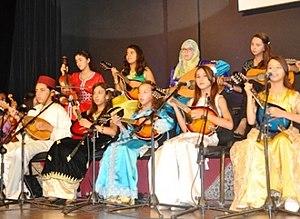
Al Ala ou Tarab al ala ou encore tarab al andaloussi est un style de musique arabo-andalouse originaire du Maroc.